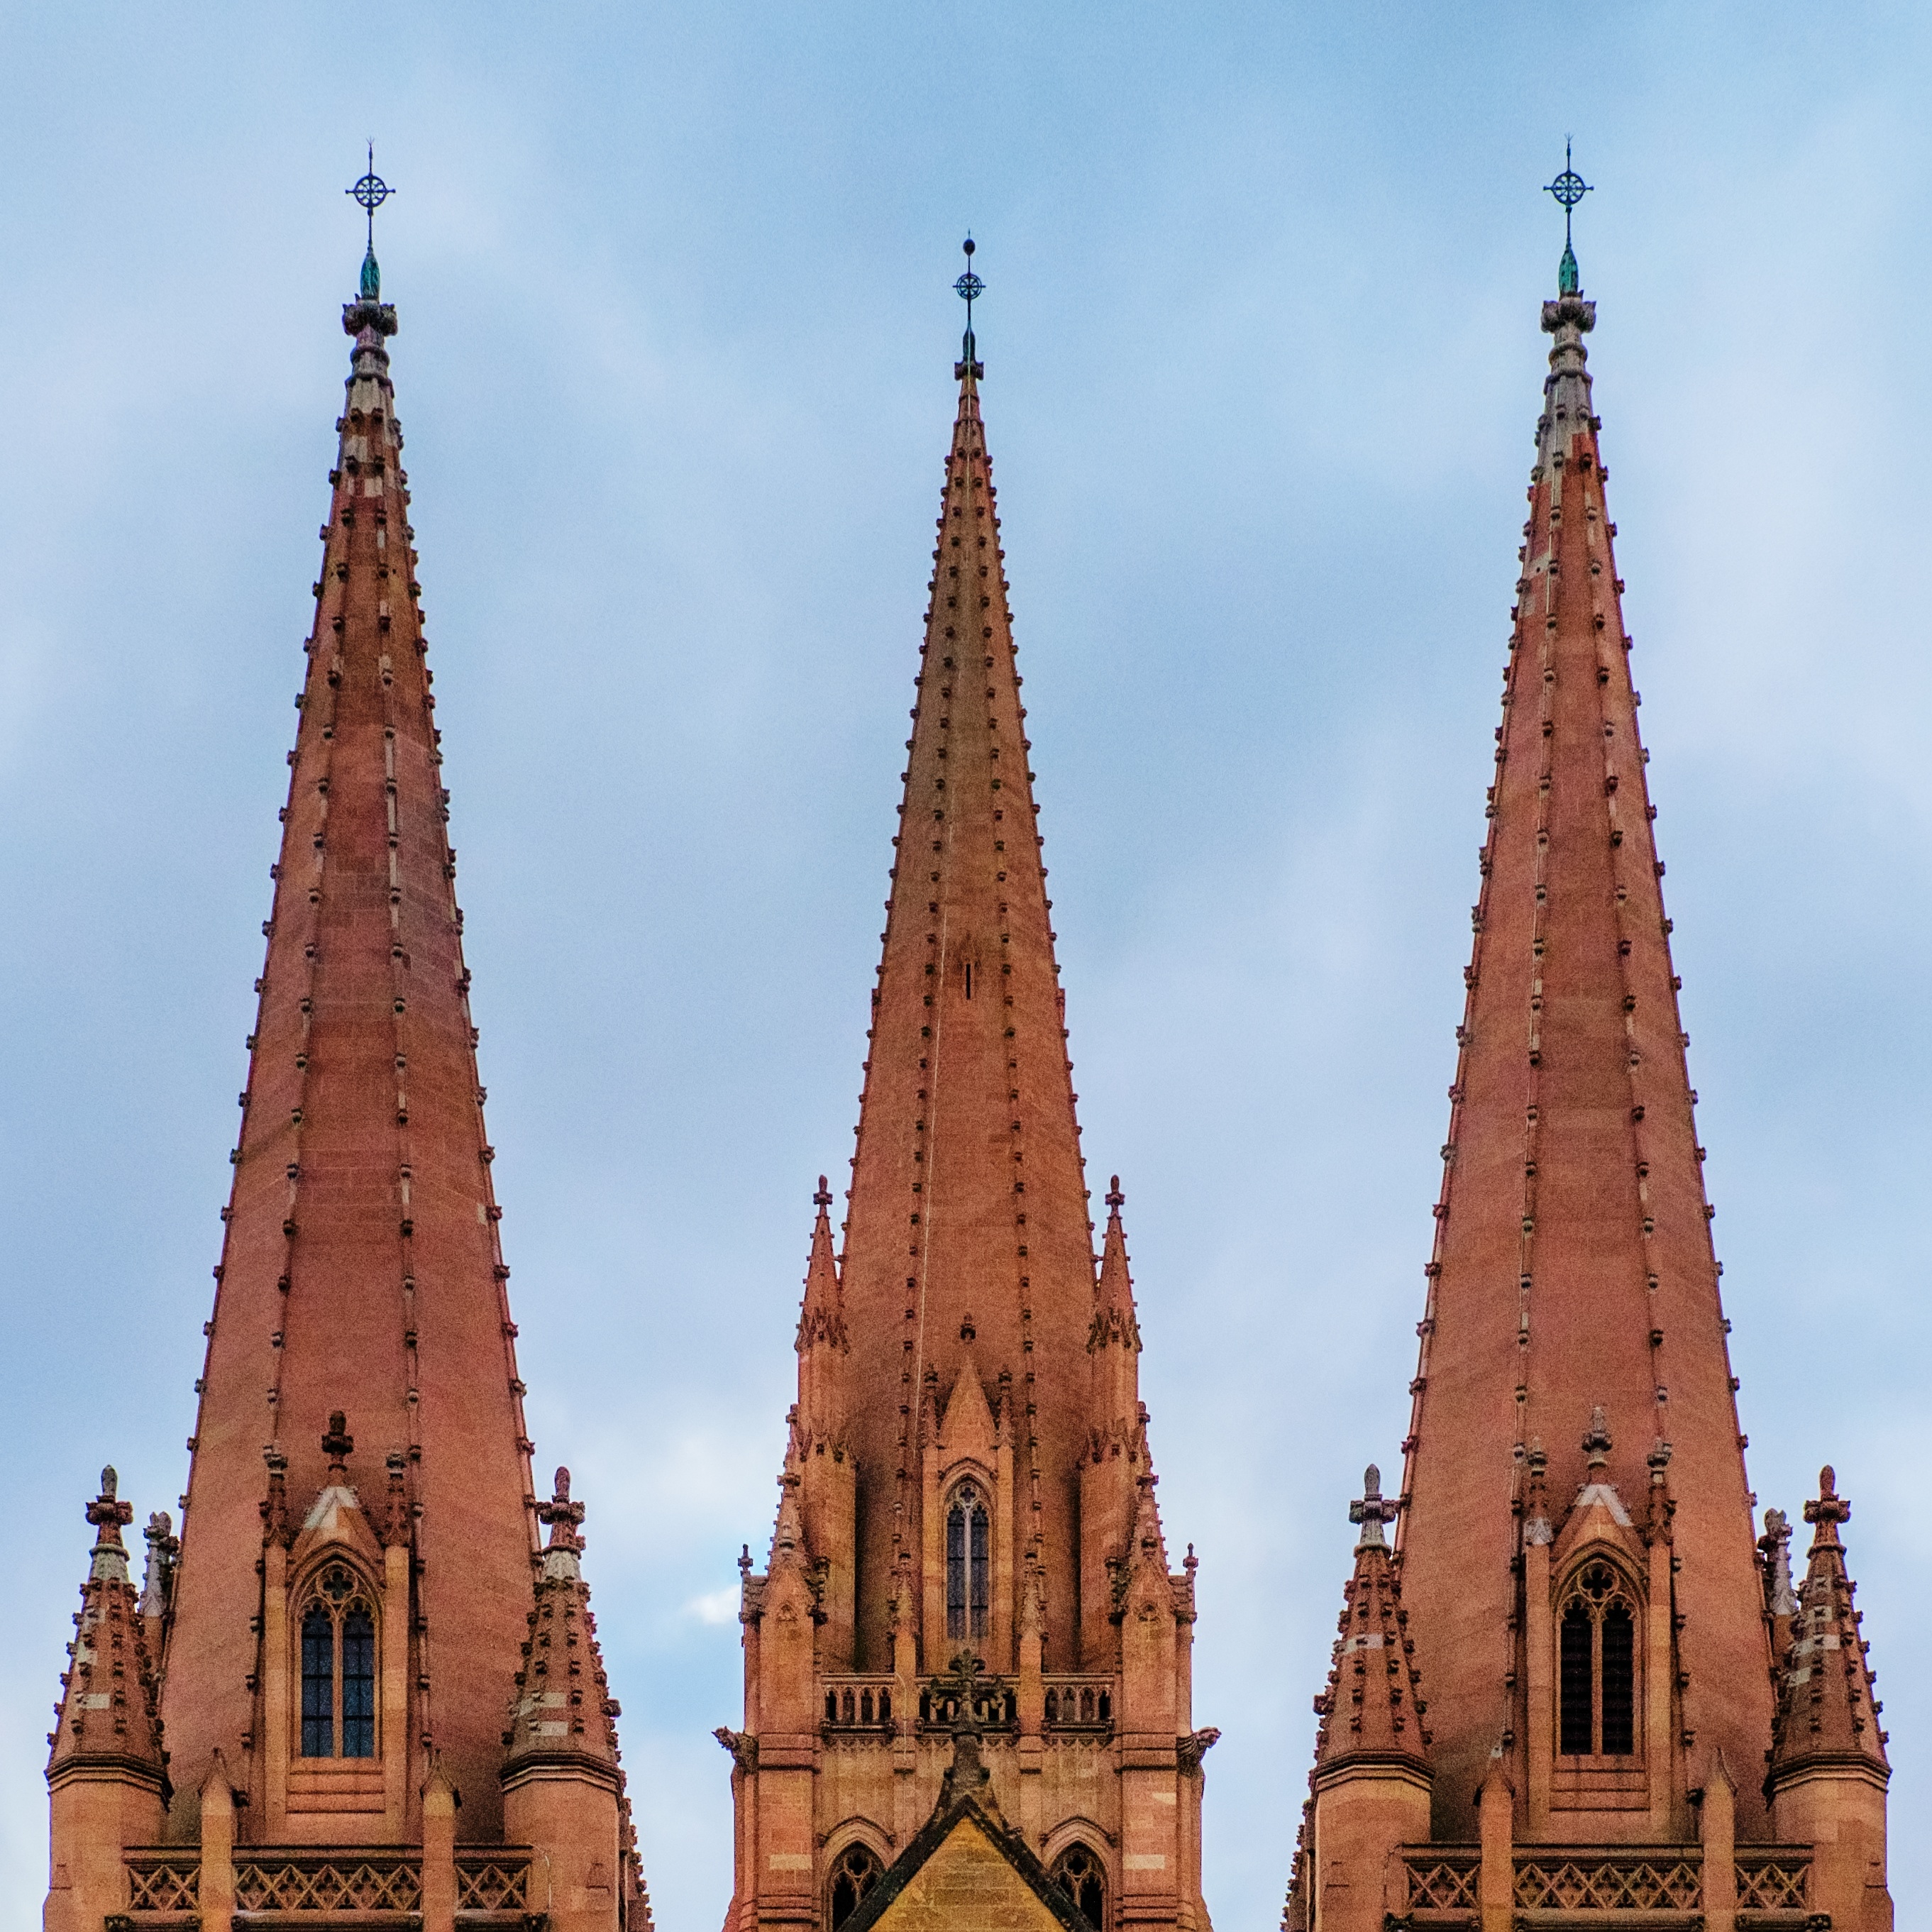
spire, historic site, tower, landmark, building, place of worship, steeple, temple, cathedral